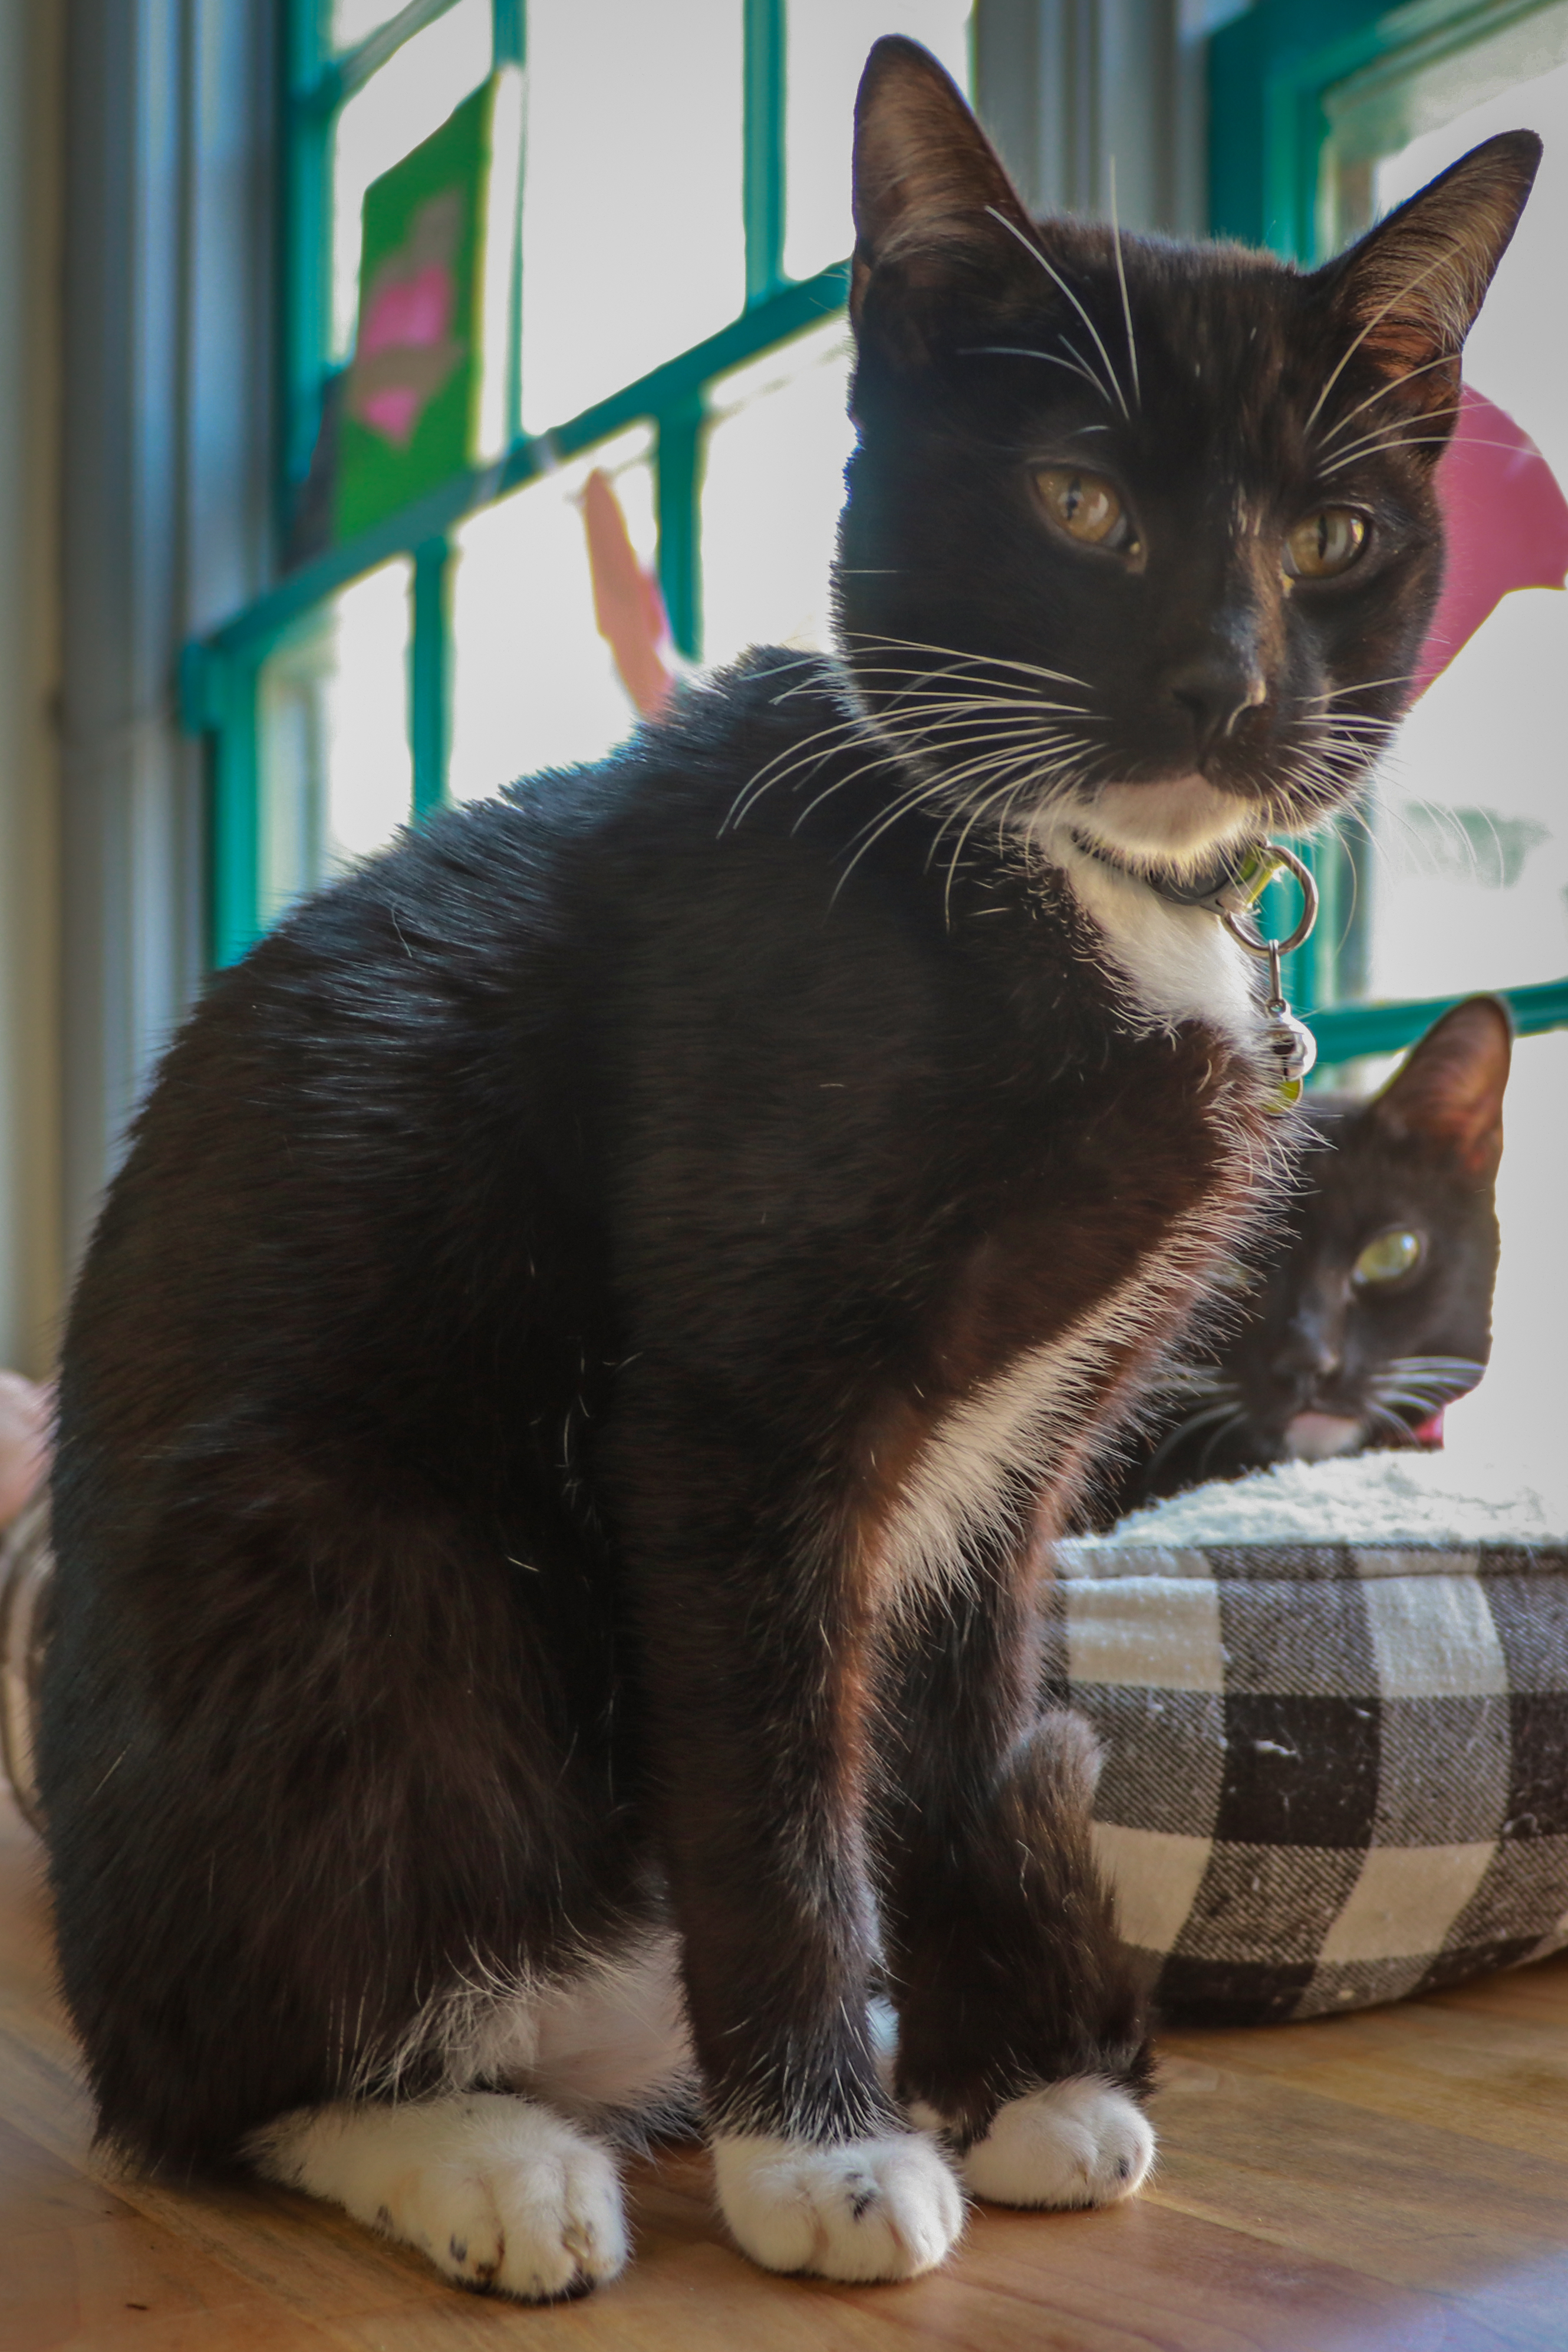
cats, cat, window, carnivore, felidae, small to medium sized cats, whiskers, black cat, snout, tail, comfort, flooring, terrestrial animal, hardwood, domestic short haired cat, wood, fur, claw, paw, sitting, tartan, Pet supply, cat supply